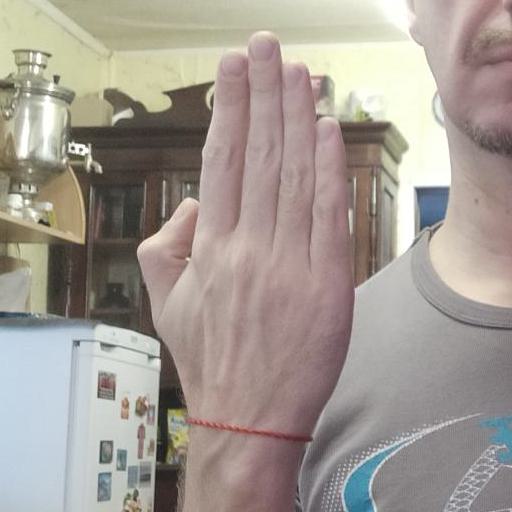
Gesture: stop_inverted